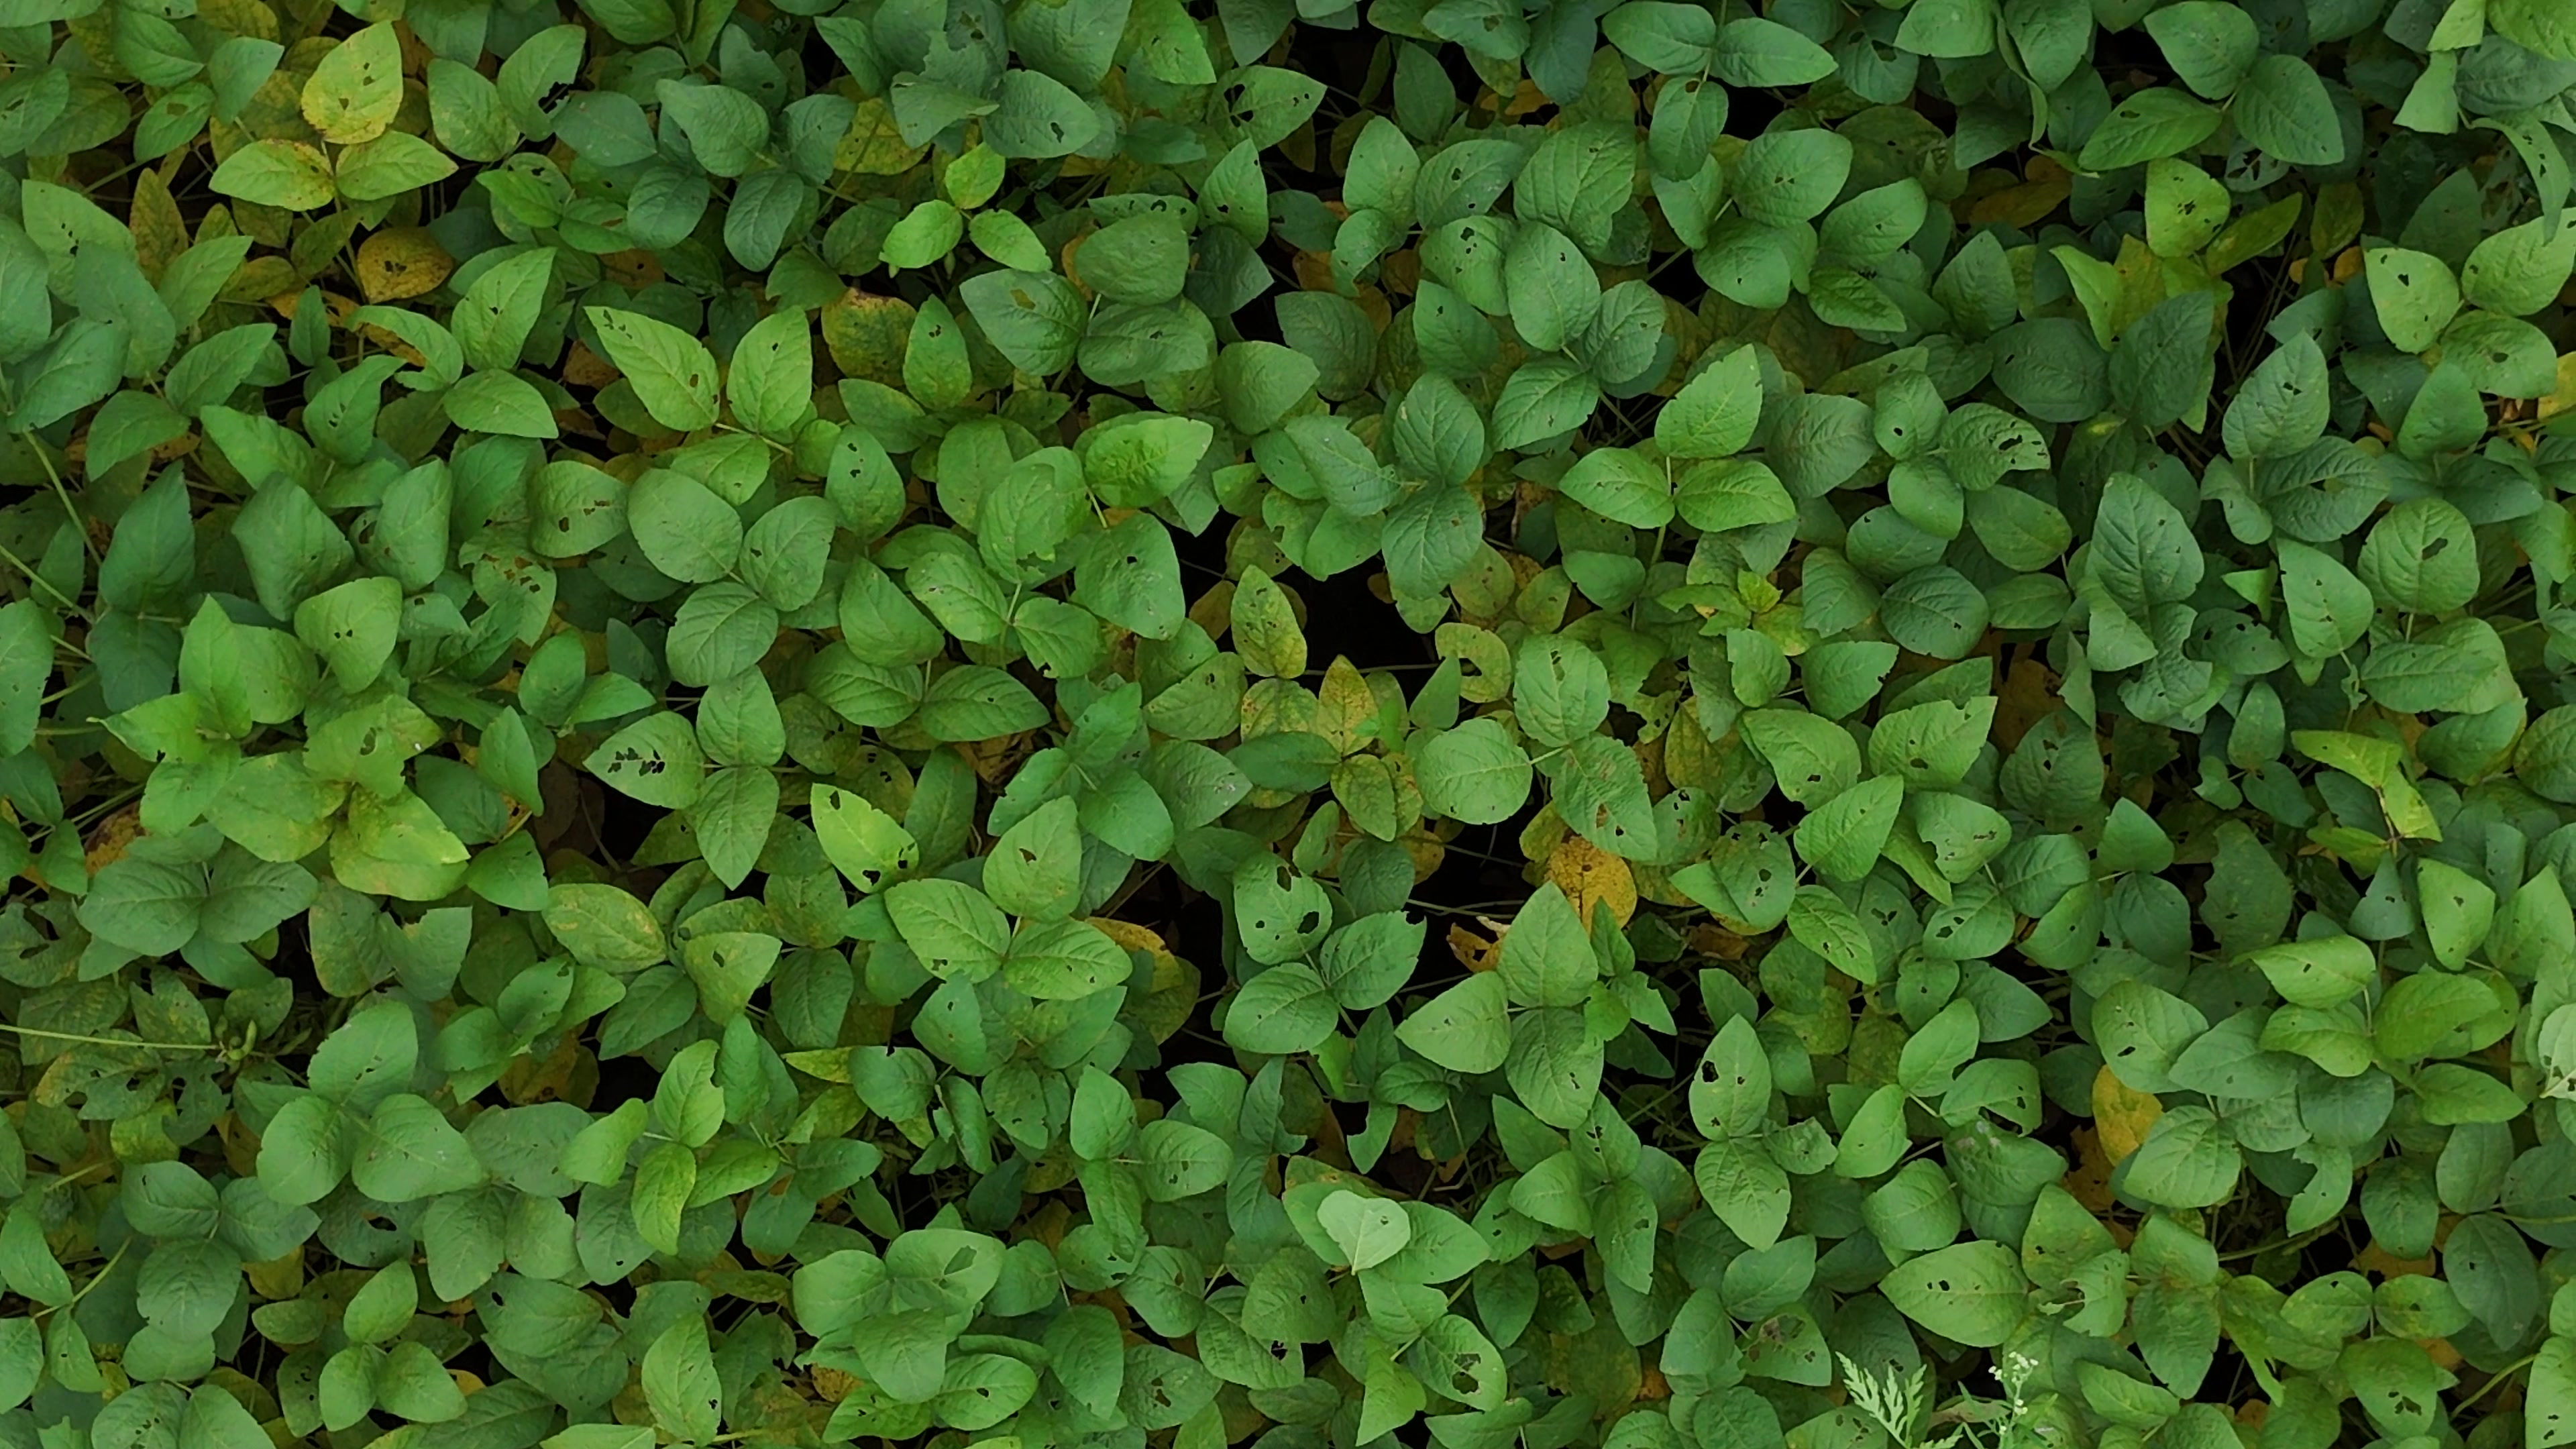
Label: Mosaic